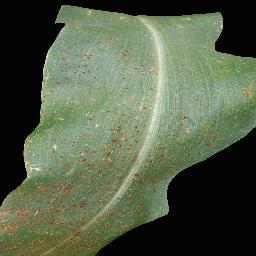
Label: Corn___Common_rust